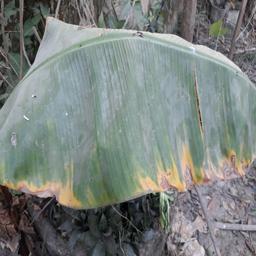
Label: POTASSIUM DEFICIENCY